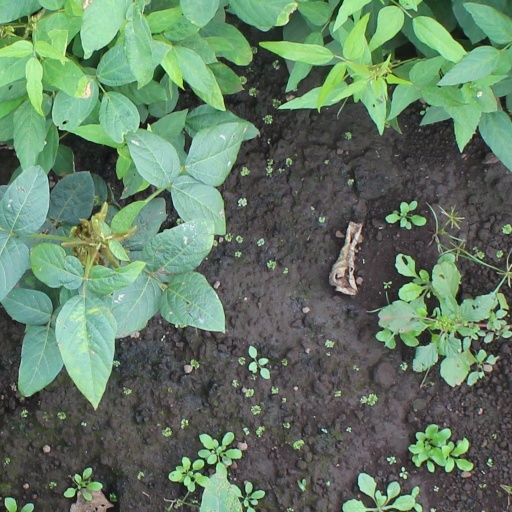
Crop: soybean